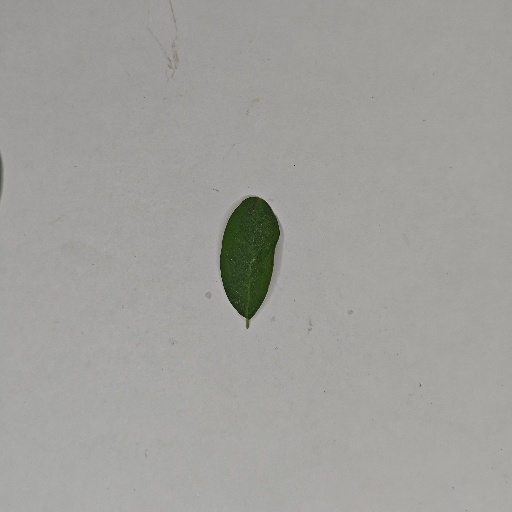
Species: Sojina
Leaf condition: Healthy Leaf